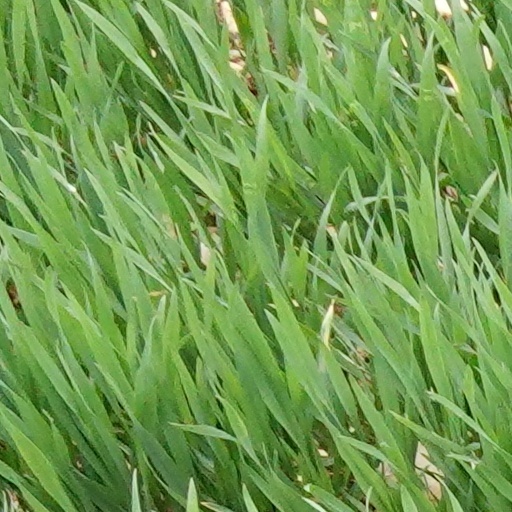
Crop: wheat